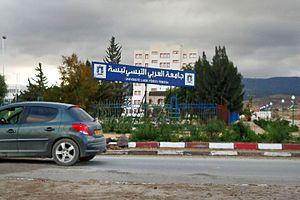
Université Larbi Tebessi جامعة العربي التبسي Wilaya de Tébessa ولاية تبسة